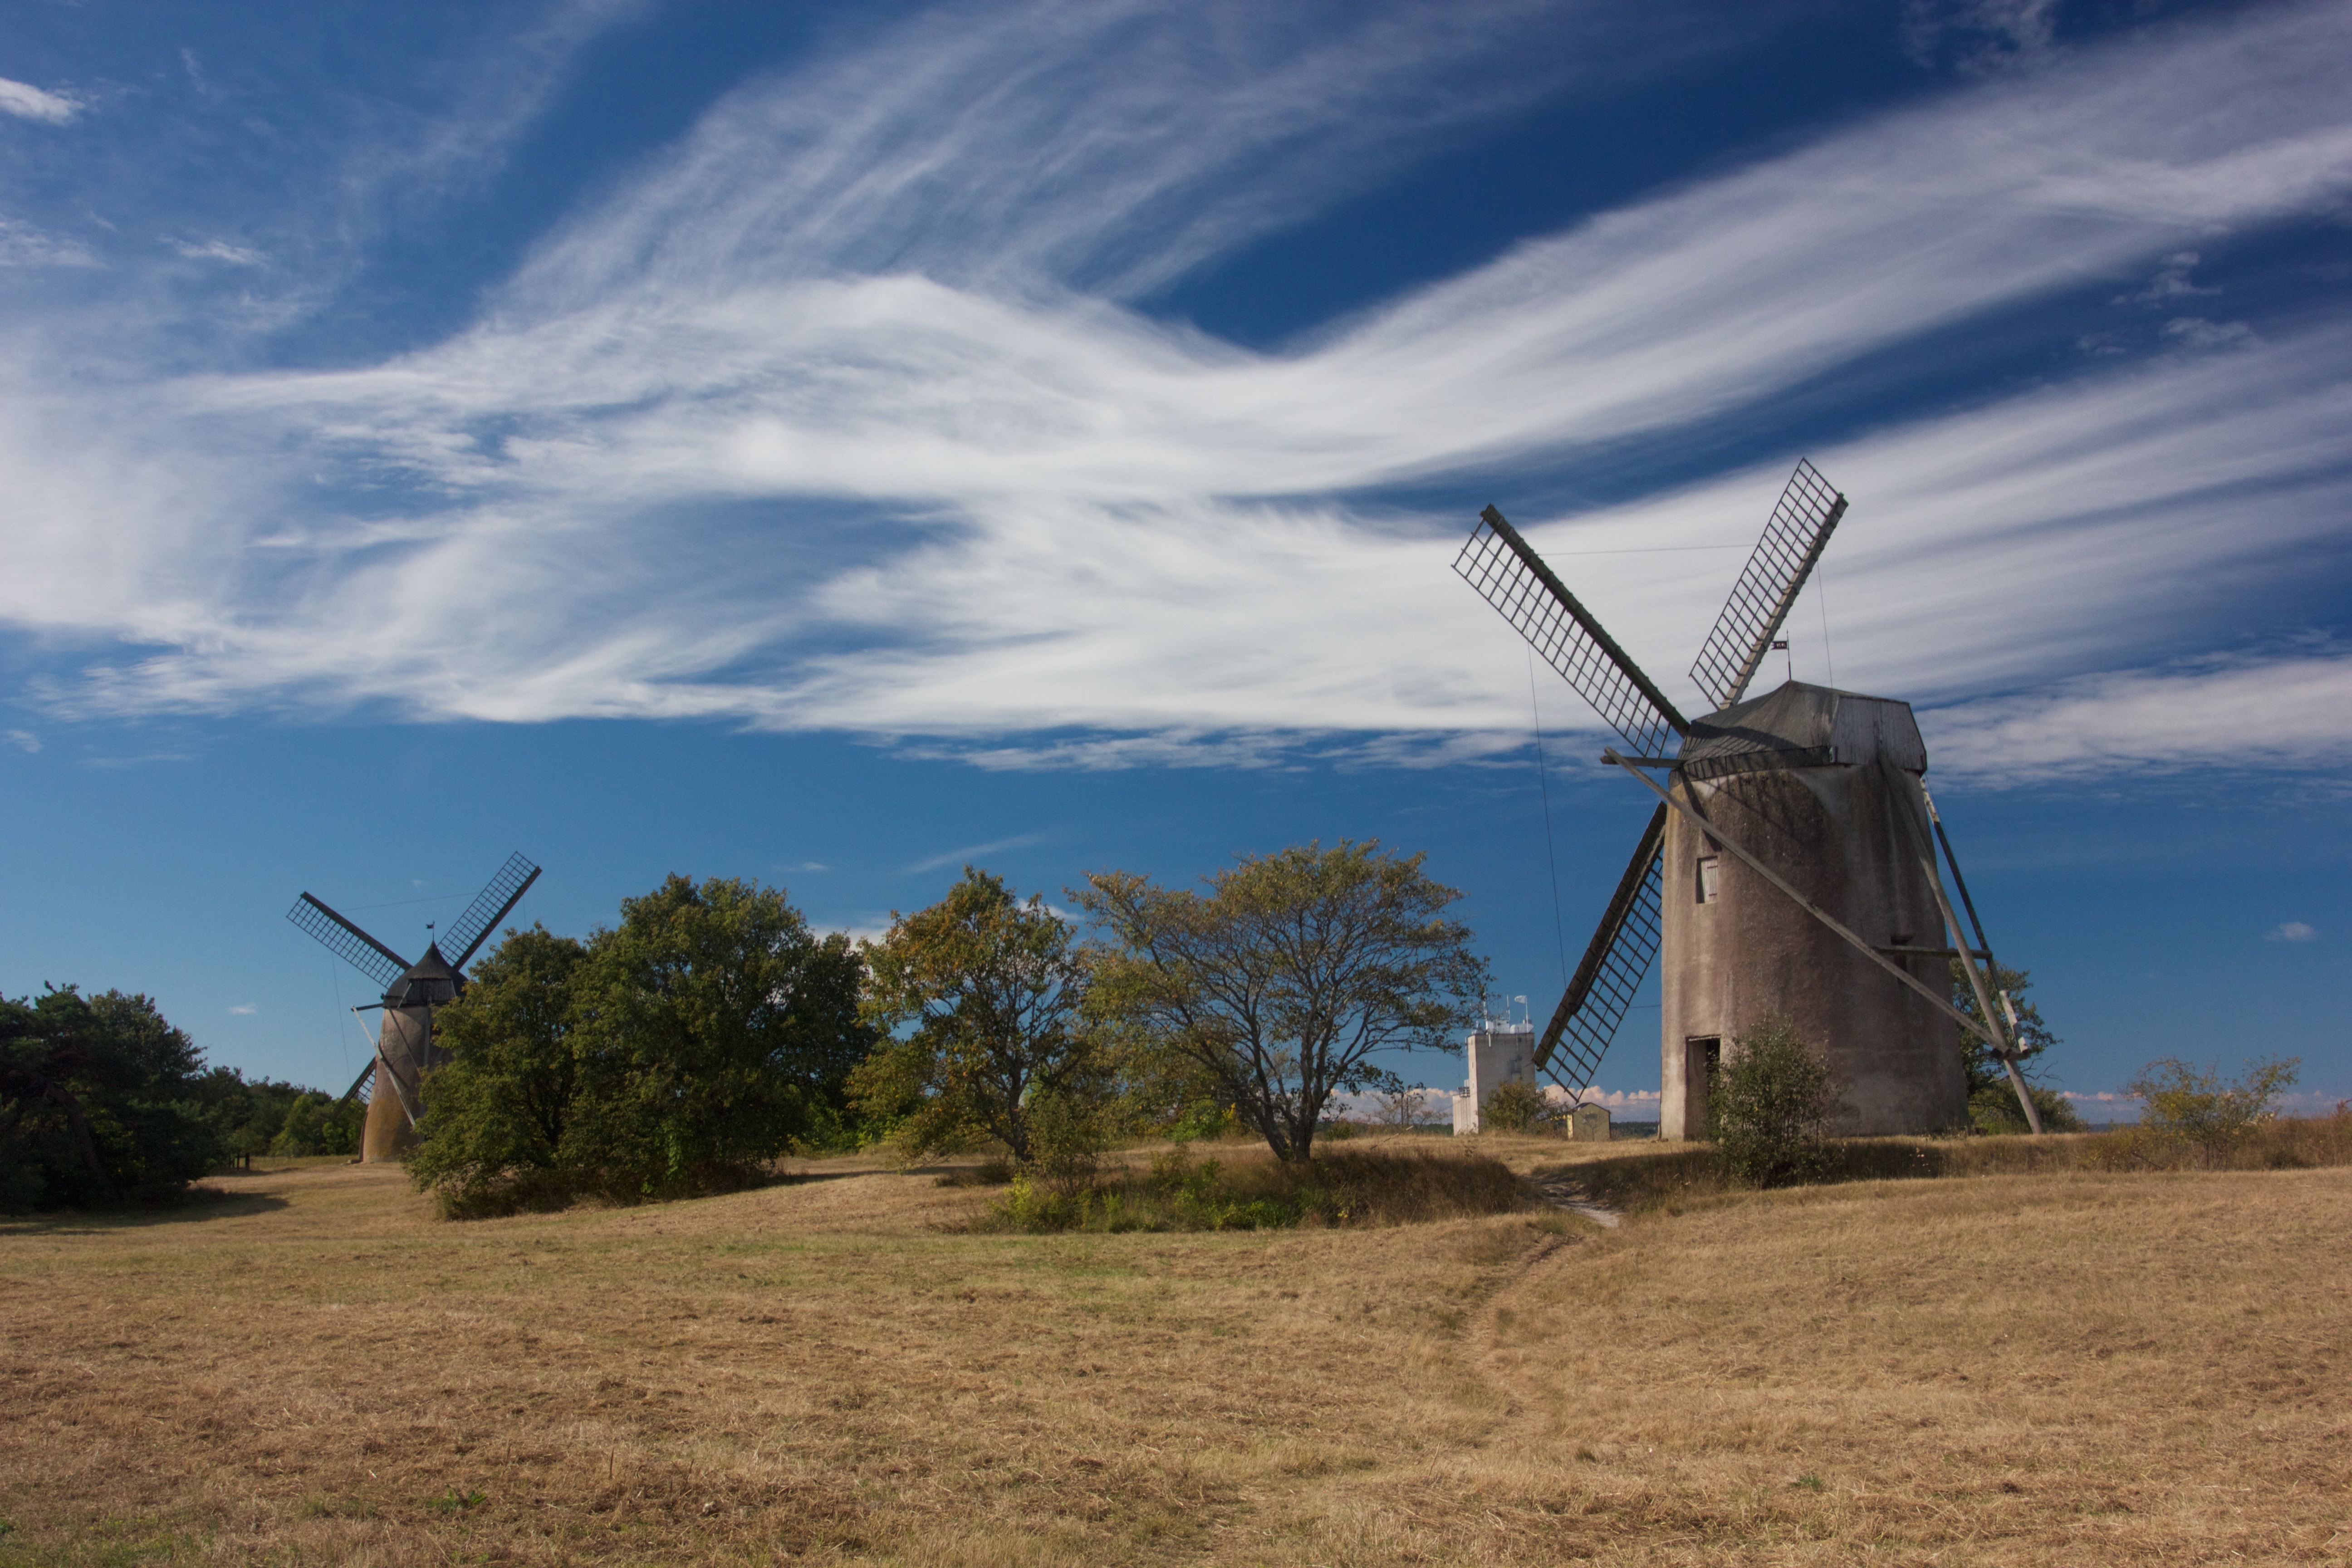
cloud, field, prairie, windmill, wind, building, machine, wind turbine, plain, energy, mill, grassland, landscapes, wind farm, rural area, gotland